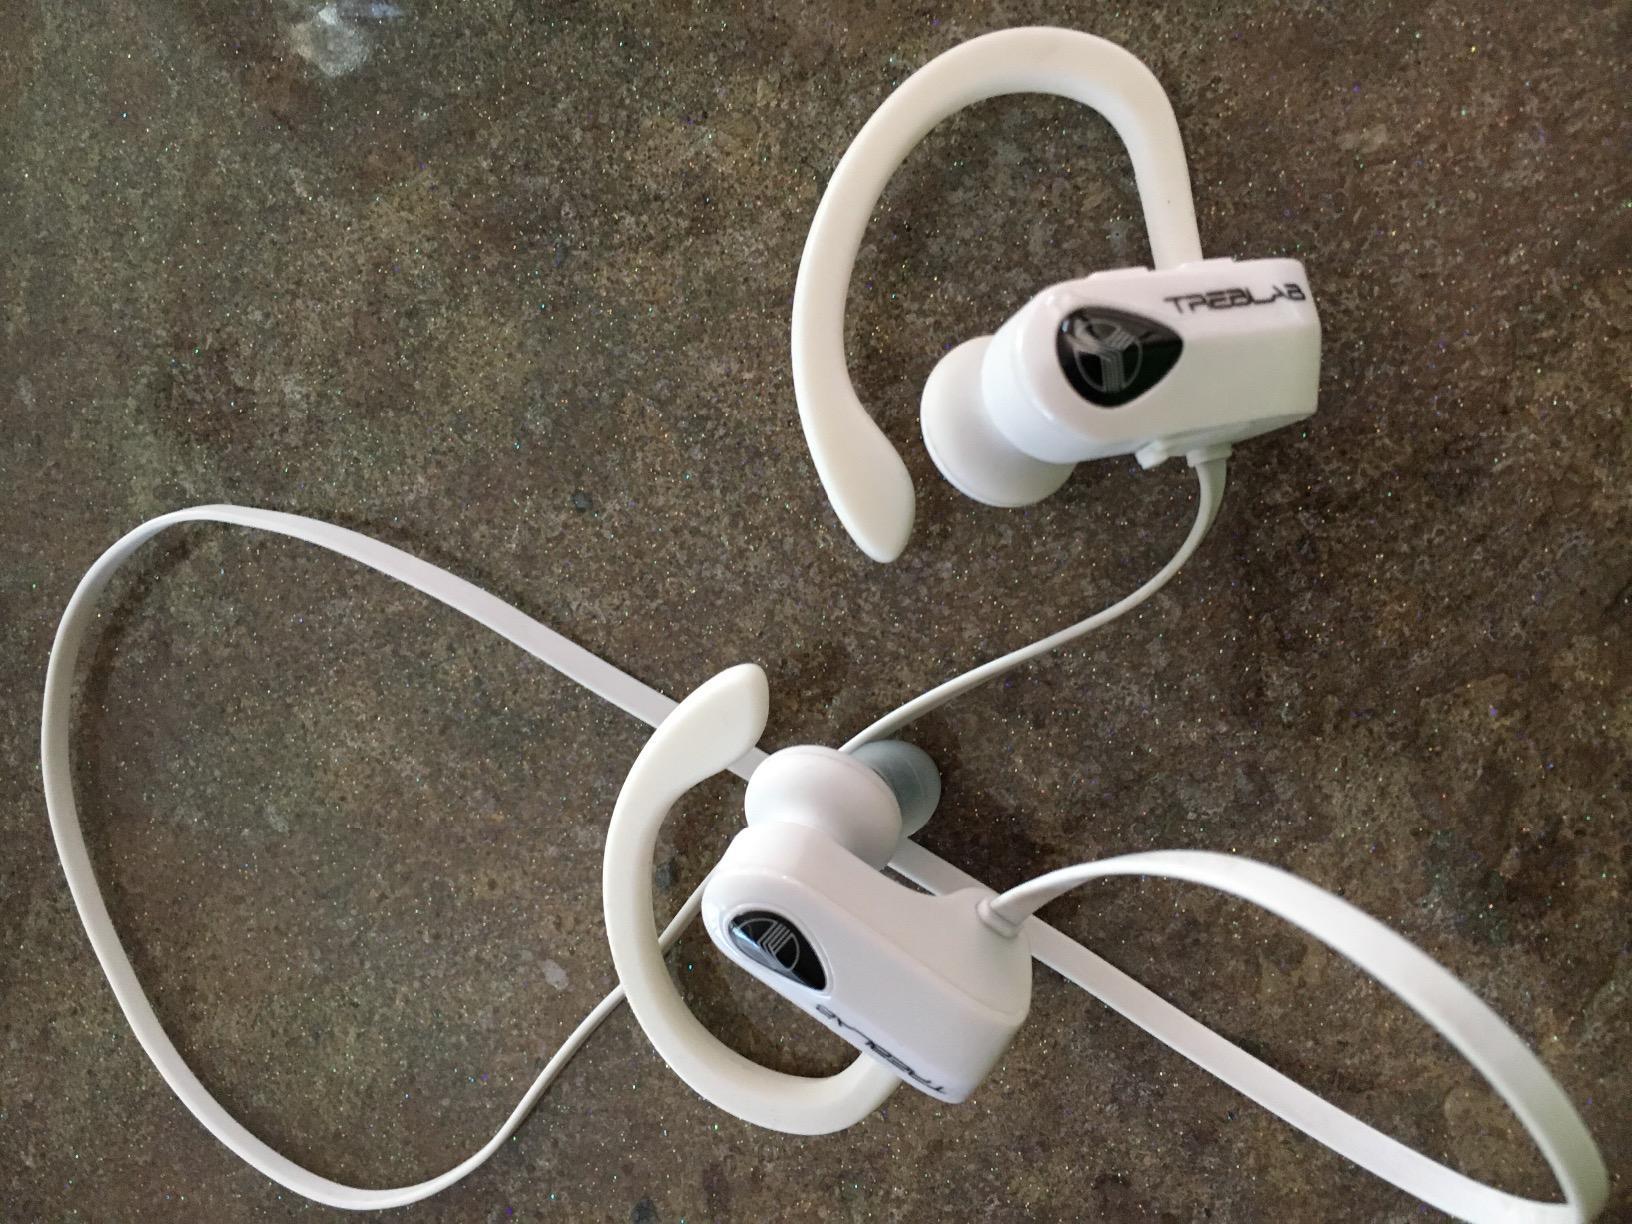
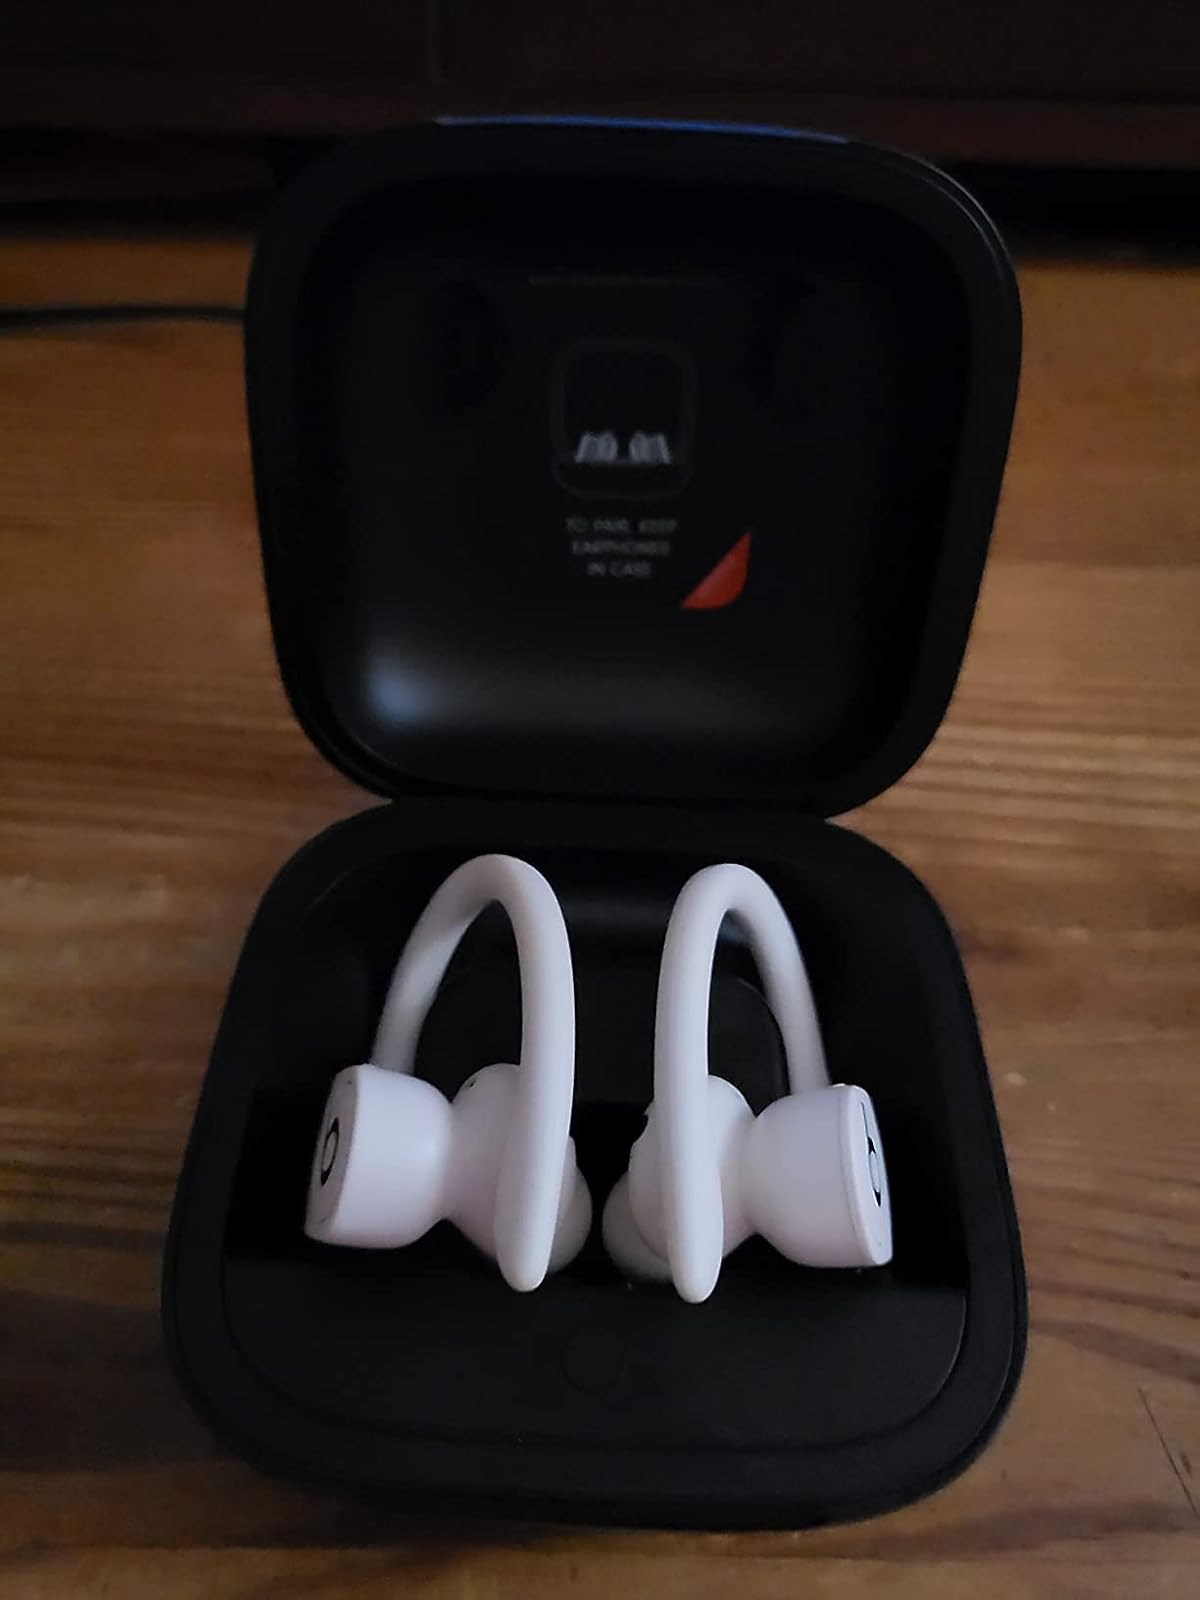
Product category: earbuds
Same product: no